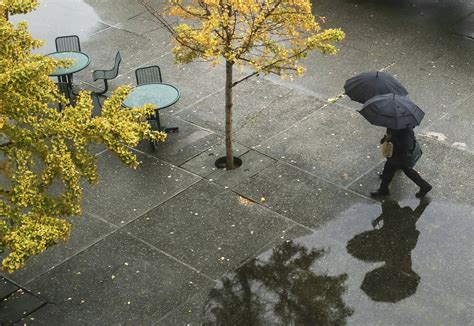
Weather: rain or strom